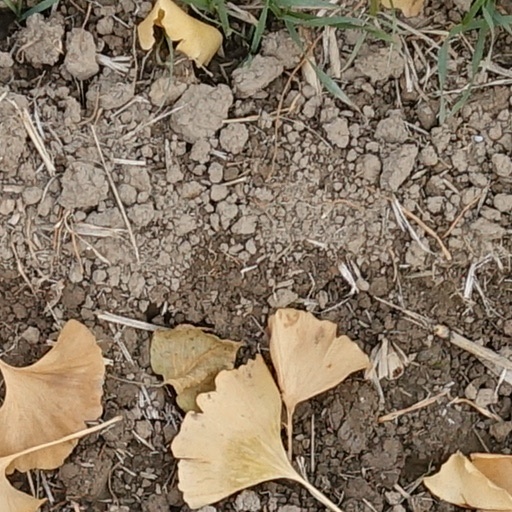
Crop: wheat